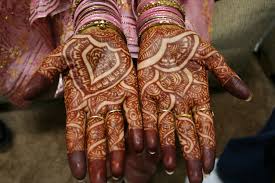
Lii de ay loxo la, loxo yu ñu fuddën fuddën wu rafet. Ñaari loxo yépp lañu fuddën takk nañ ca loxo ya ay lam, lam yu baree bari.